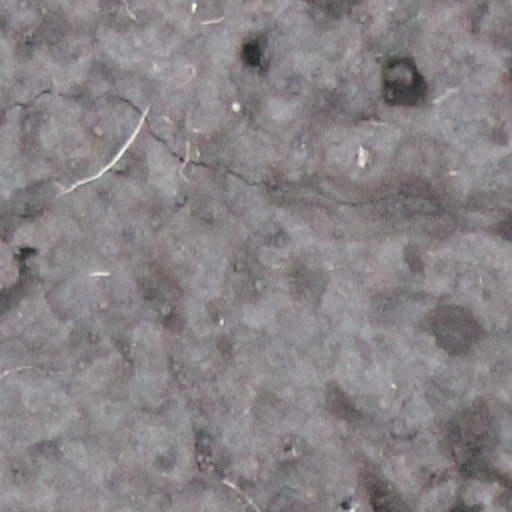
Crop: wheat